Mooroolbark Soccer Club

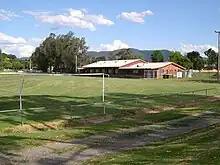
Esther Park with Mt Dandenong in the background

1. Players that have played/managed in the A-League or any foreign equivalent to this level (i.e. fully professional league).